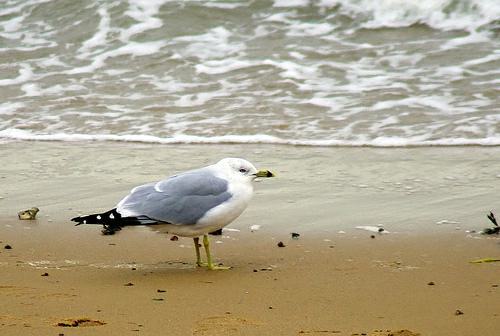
A photo of a ring billed gull